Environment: real
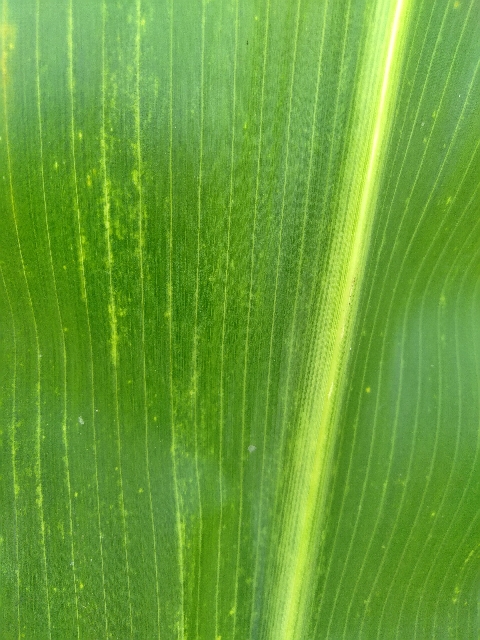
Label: lethal_necrosis